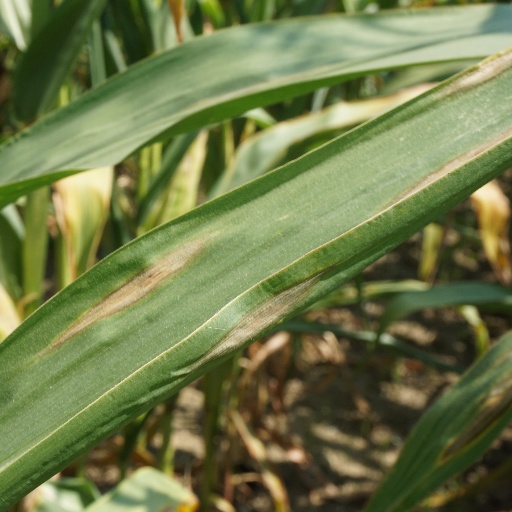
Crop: maize; corn